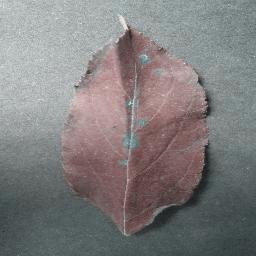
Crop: apple
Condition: cedar_rust